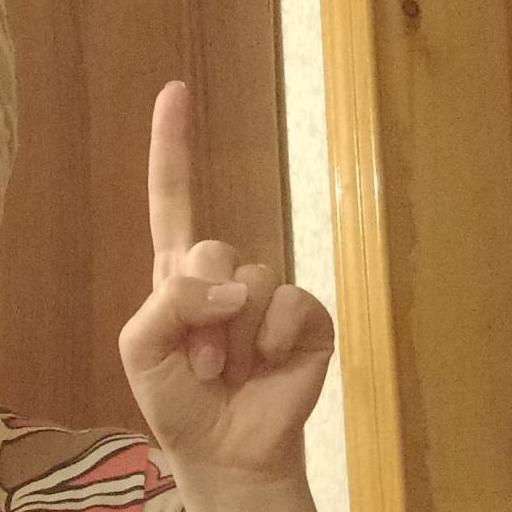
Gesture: one